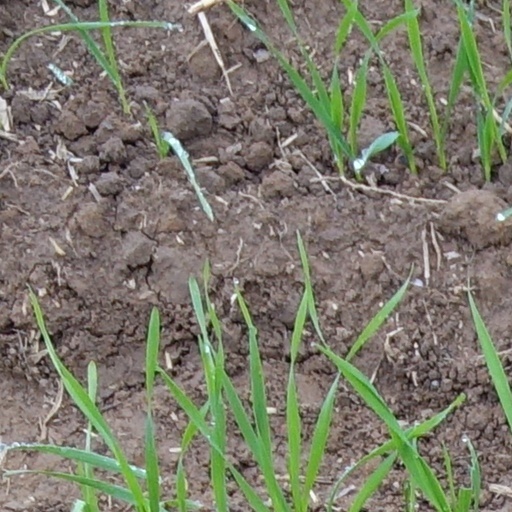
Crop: wheat